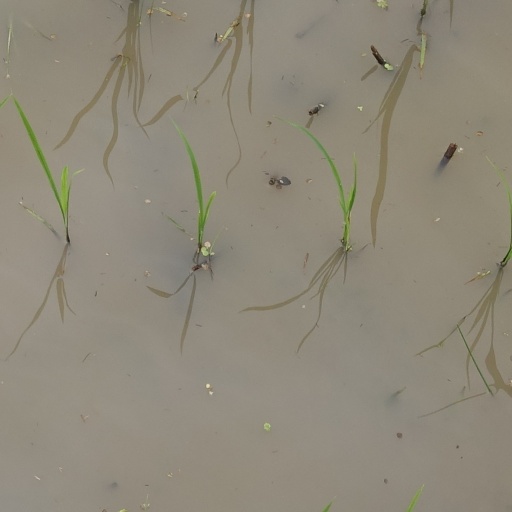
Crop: rice